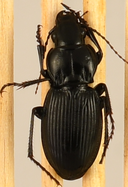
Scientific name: Cyclotrachelus torvus
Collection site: Northern Great Plains Research Laboratory NEON (NOGP), plot NOGP_008